HMS Centurion (1892)

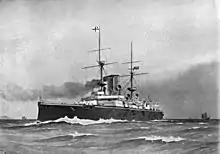
HMS "Centurion" by W. Fred Mitchell, 1904

"Centurion" paid off at Portsmouth on 25 August. She recommissioned the following day with a nucleus crew as part of the Portsmouth Division of the Reserve Fleet because she was already obsolete. The ship participated in combined exercises of the Reserve Fleet, Atlantic Fleet, and Channel Fleet in June 1906. On 24 May 1907, "Centurion" transferred her crew to the battleship HMS "Exmouth" and recommissioned the next day with a new nucleus crew to serve as a special service vessel with the Portsmouth Division of the Home Fleet, the Reserve Fleet having been absorbed by the Home Fleet in the meantime. In March 1909, the special service vessels were reassigned to the 4th Division, Home Fleet.